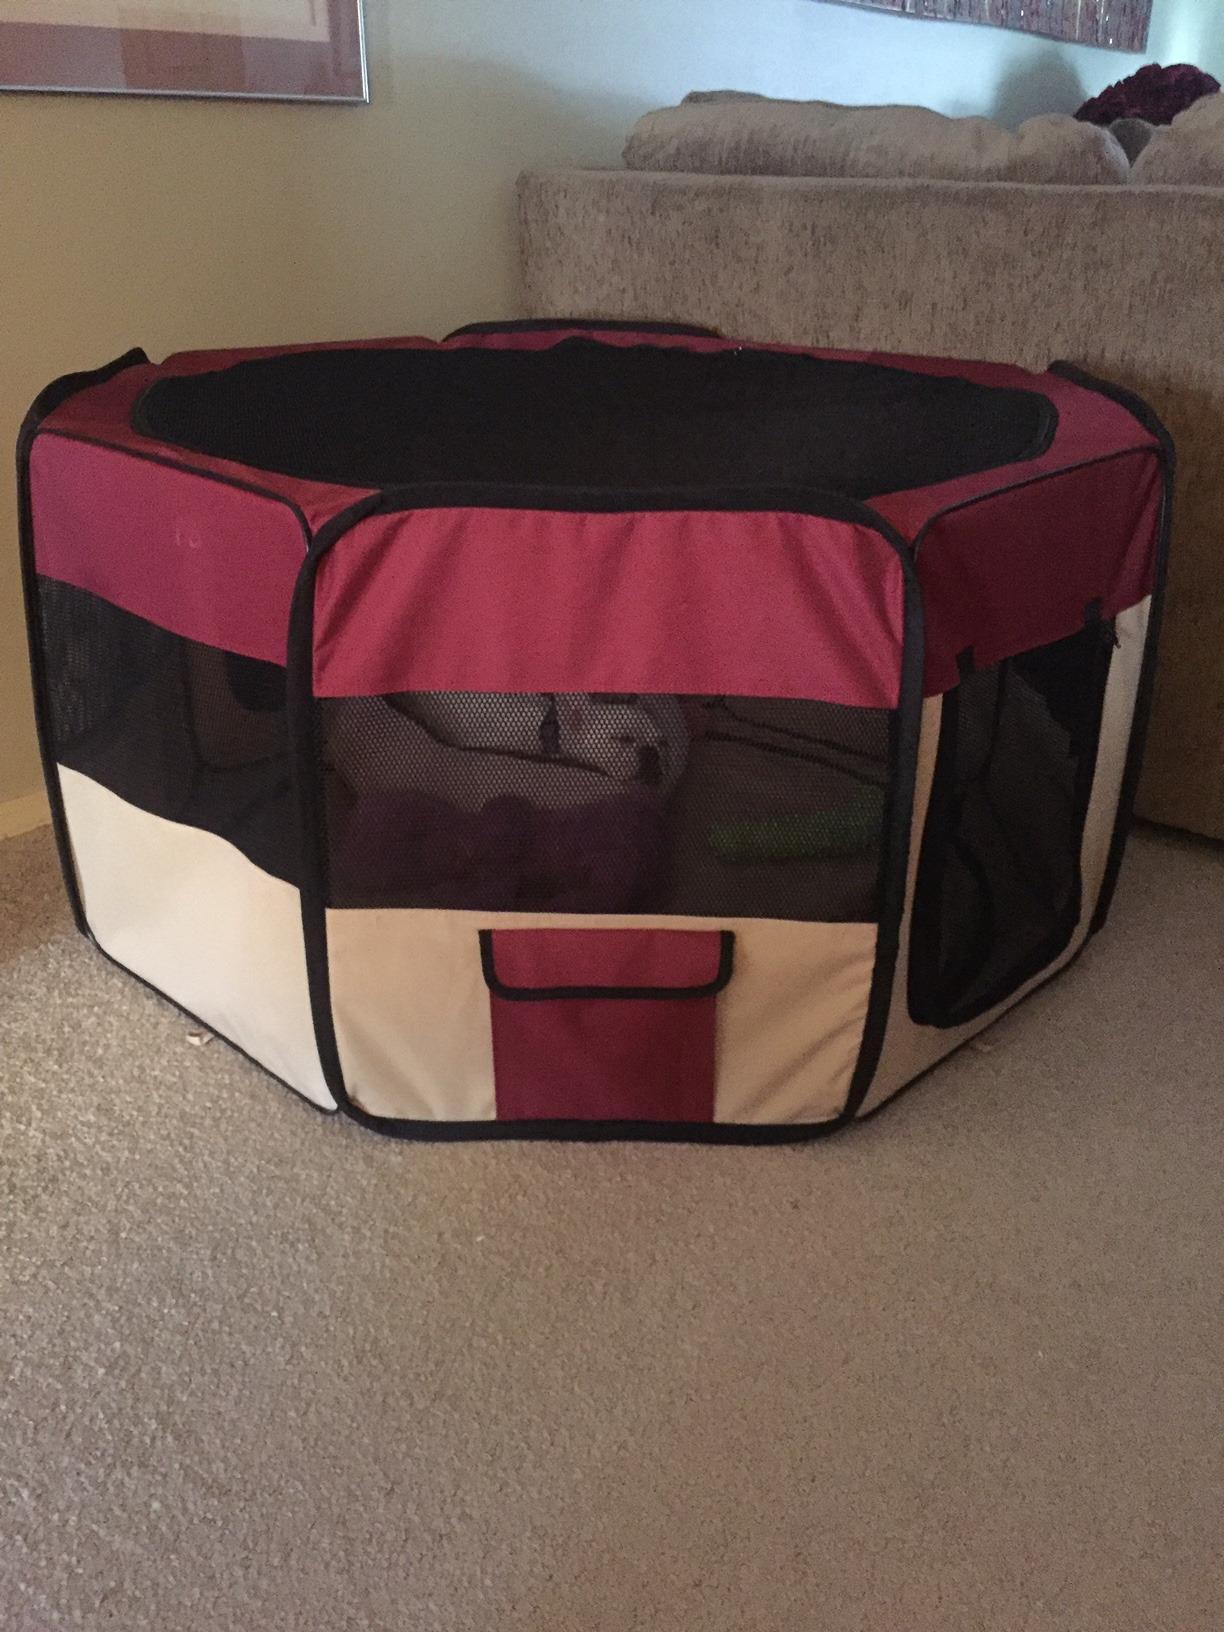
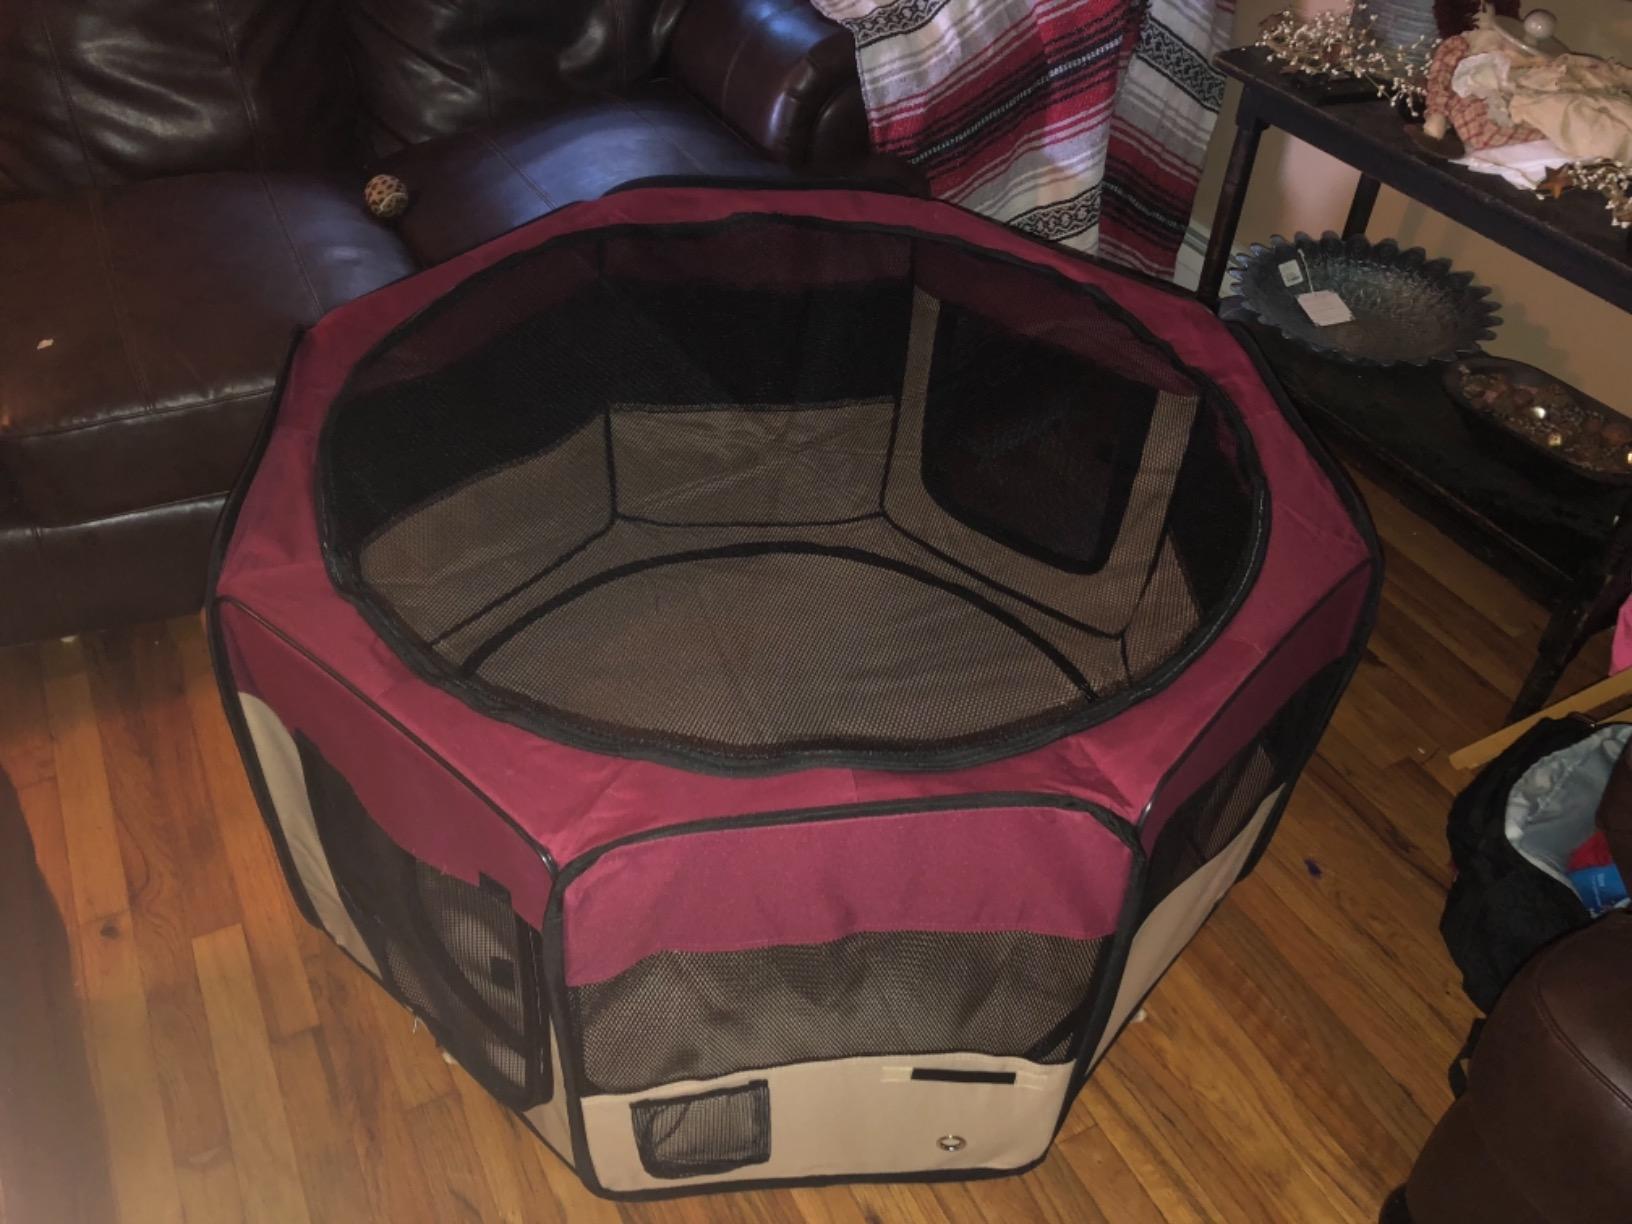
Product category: items_kennel
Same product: yes